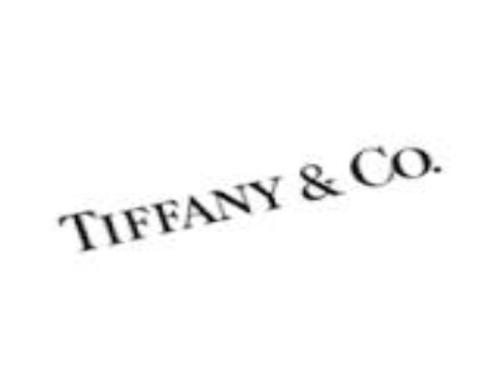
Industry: Clothes